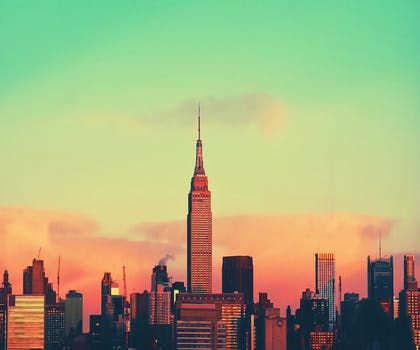
Label: No Watermark